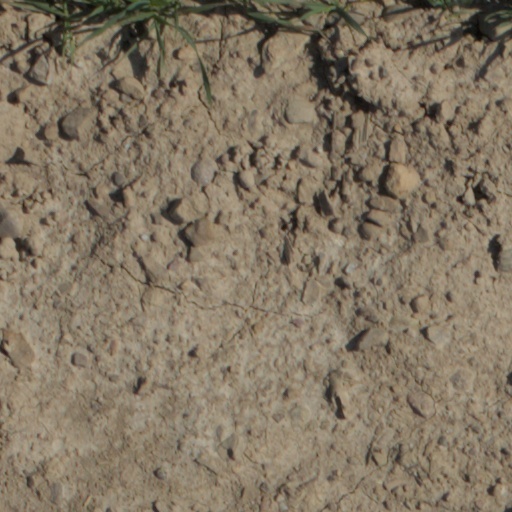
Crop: wheat